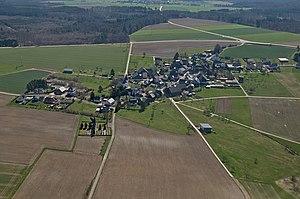
Würrich est une municipalité du Verbandsgemeinde Kirchberg, dans l'arrondissement de Rhin-Hunsrück, en Rhénanie-Palatinat, dans l'ouest de l'Allemagne.